Hydride

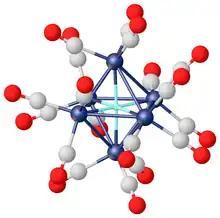
Structure of , a metal cluster with an interstitial hydride ligand (small turquoise sphere at center).

Transition metal hydrides include compounds that can be classified as "covalent hydrides". Some are even classified as interstitial hydrides and other bridging hydrides. Classical transition metal hydride feature a single bond between the hydrogen centre and the transition metal. Some transition metal hydrides are acidic, e.g., and . The anions potassium nonahydridorhenate and are examples from the growing collection of known molecular homoleptic metal hydrides. As pseudohalides, hydride ligands are capable of bonding with positively polarized hydrogen centres. This interaction, called dihydrogen bonding, is similar to hydrogen bonding, which exists between positively polarized protons and electronegative atoms with open lone pairs.